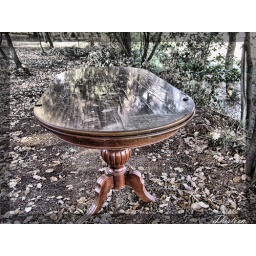
table in the forest